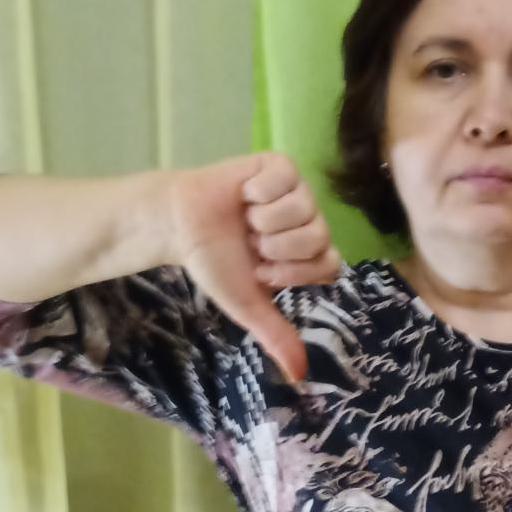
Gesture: dislike